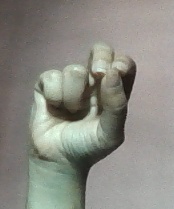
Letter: gaaf